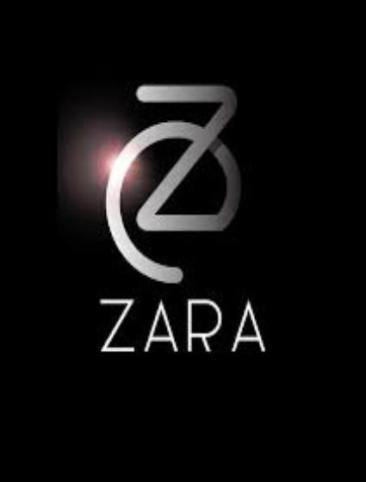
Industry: Clothes